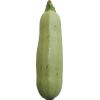
Label: zucchini